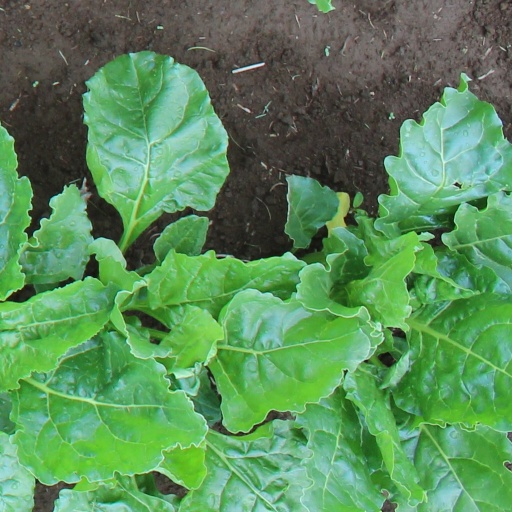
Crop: sugar beet